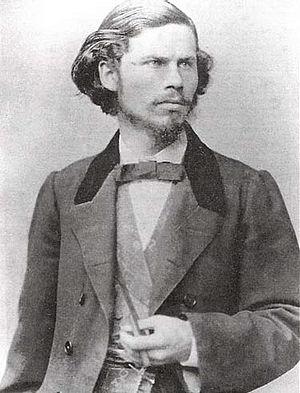
La révolte des Quatorze est un événement qui a fait scandale le 9 novembre 1863 à l'Académie des beaux-arts de Saint-Pétersbourg et auquel ont participé les diplômés les meilleurs de l'Académie, autour d'Ivan Kramskoï. Quatorze élèves ont refusé de participer au concours de la grande médaille d'or qui devait être décernée pour le centenaire de l'institution. Cet événement oppose pour la première fois les tenants de l'école réaliste à ceux de l'école classique académique de l'histoire de l'art du XIXᵉ siècle.
Ivan Nikolaïevitch Kramskoï, né le 27 mai 1837 à Ostrogojsk et mort le 24 mars 1887 à Saint-Pétersbourg, est un peintre et critique d'art russe, ainsi qu'une très importante figure intellectuelle des années 1860-1880, chef de file du mouvement de l'art démocratique russe.